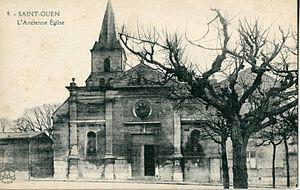
Saint-Ouen-sur-Seine est une commune française située sur la rive droite de la Seine dans le département de la Seine-Saint-Denis, en région Île-de-France.